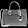
Label: Bag